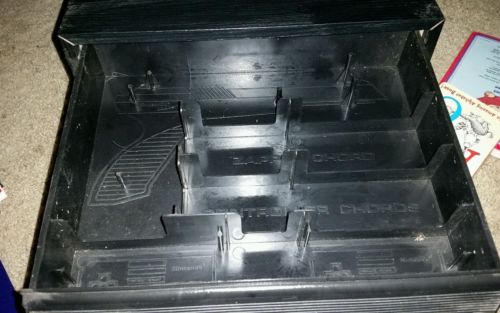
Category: cabinet